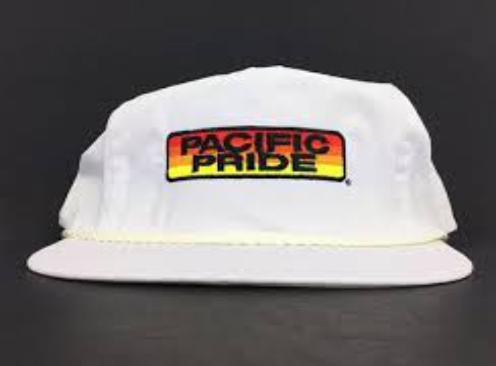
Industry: Transportation